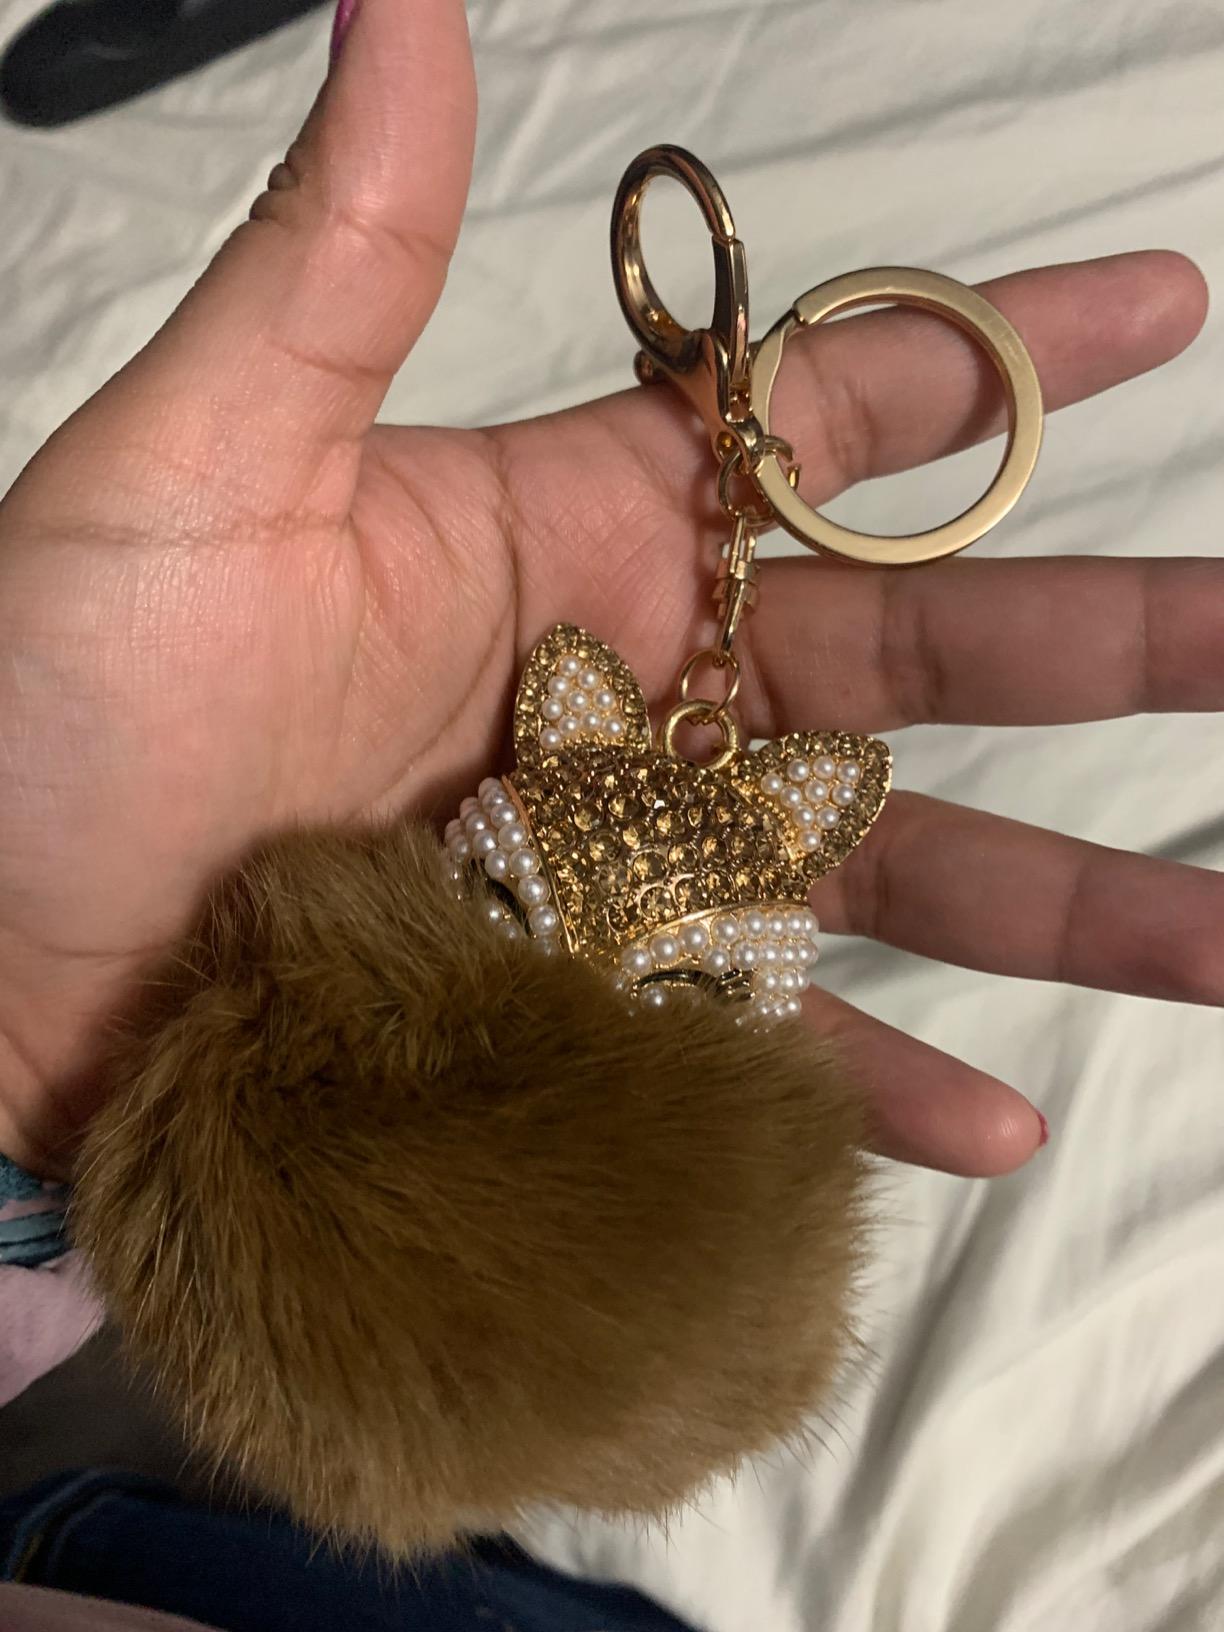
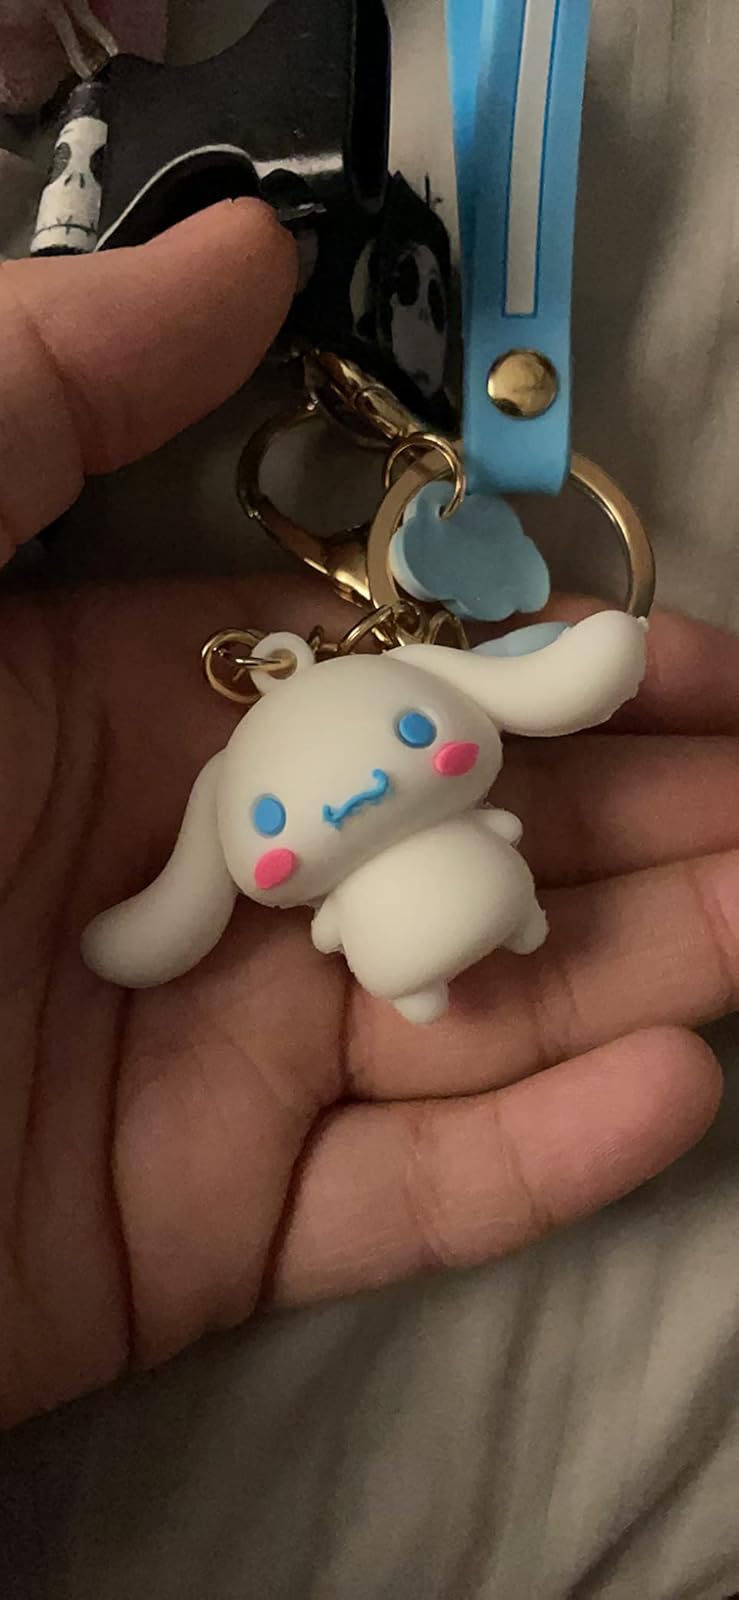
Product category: accessories_keychain
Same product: no